Valery Afanassiev

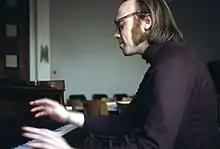
Valery Afanassiev in 1974

Valery Pavlovich Afanassiev (born 8 September 1947) is a Russian pianist, writer and conductor.